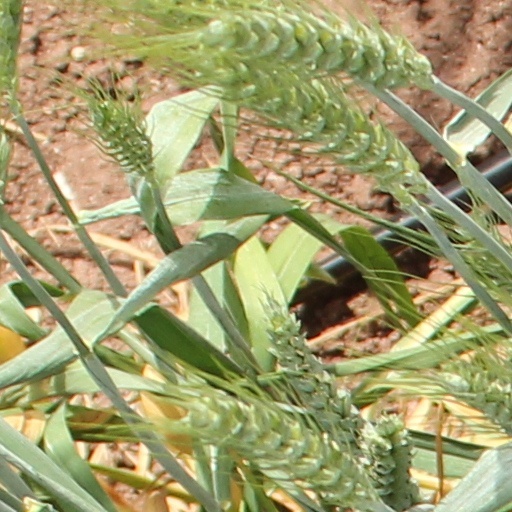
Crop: wheat